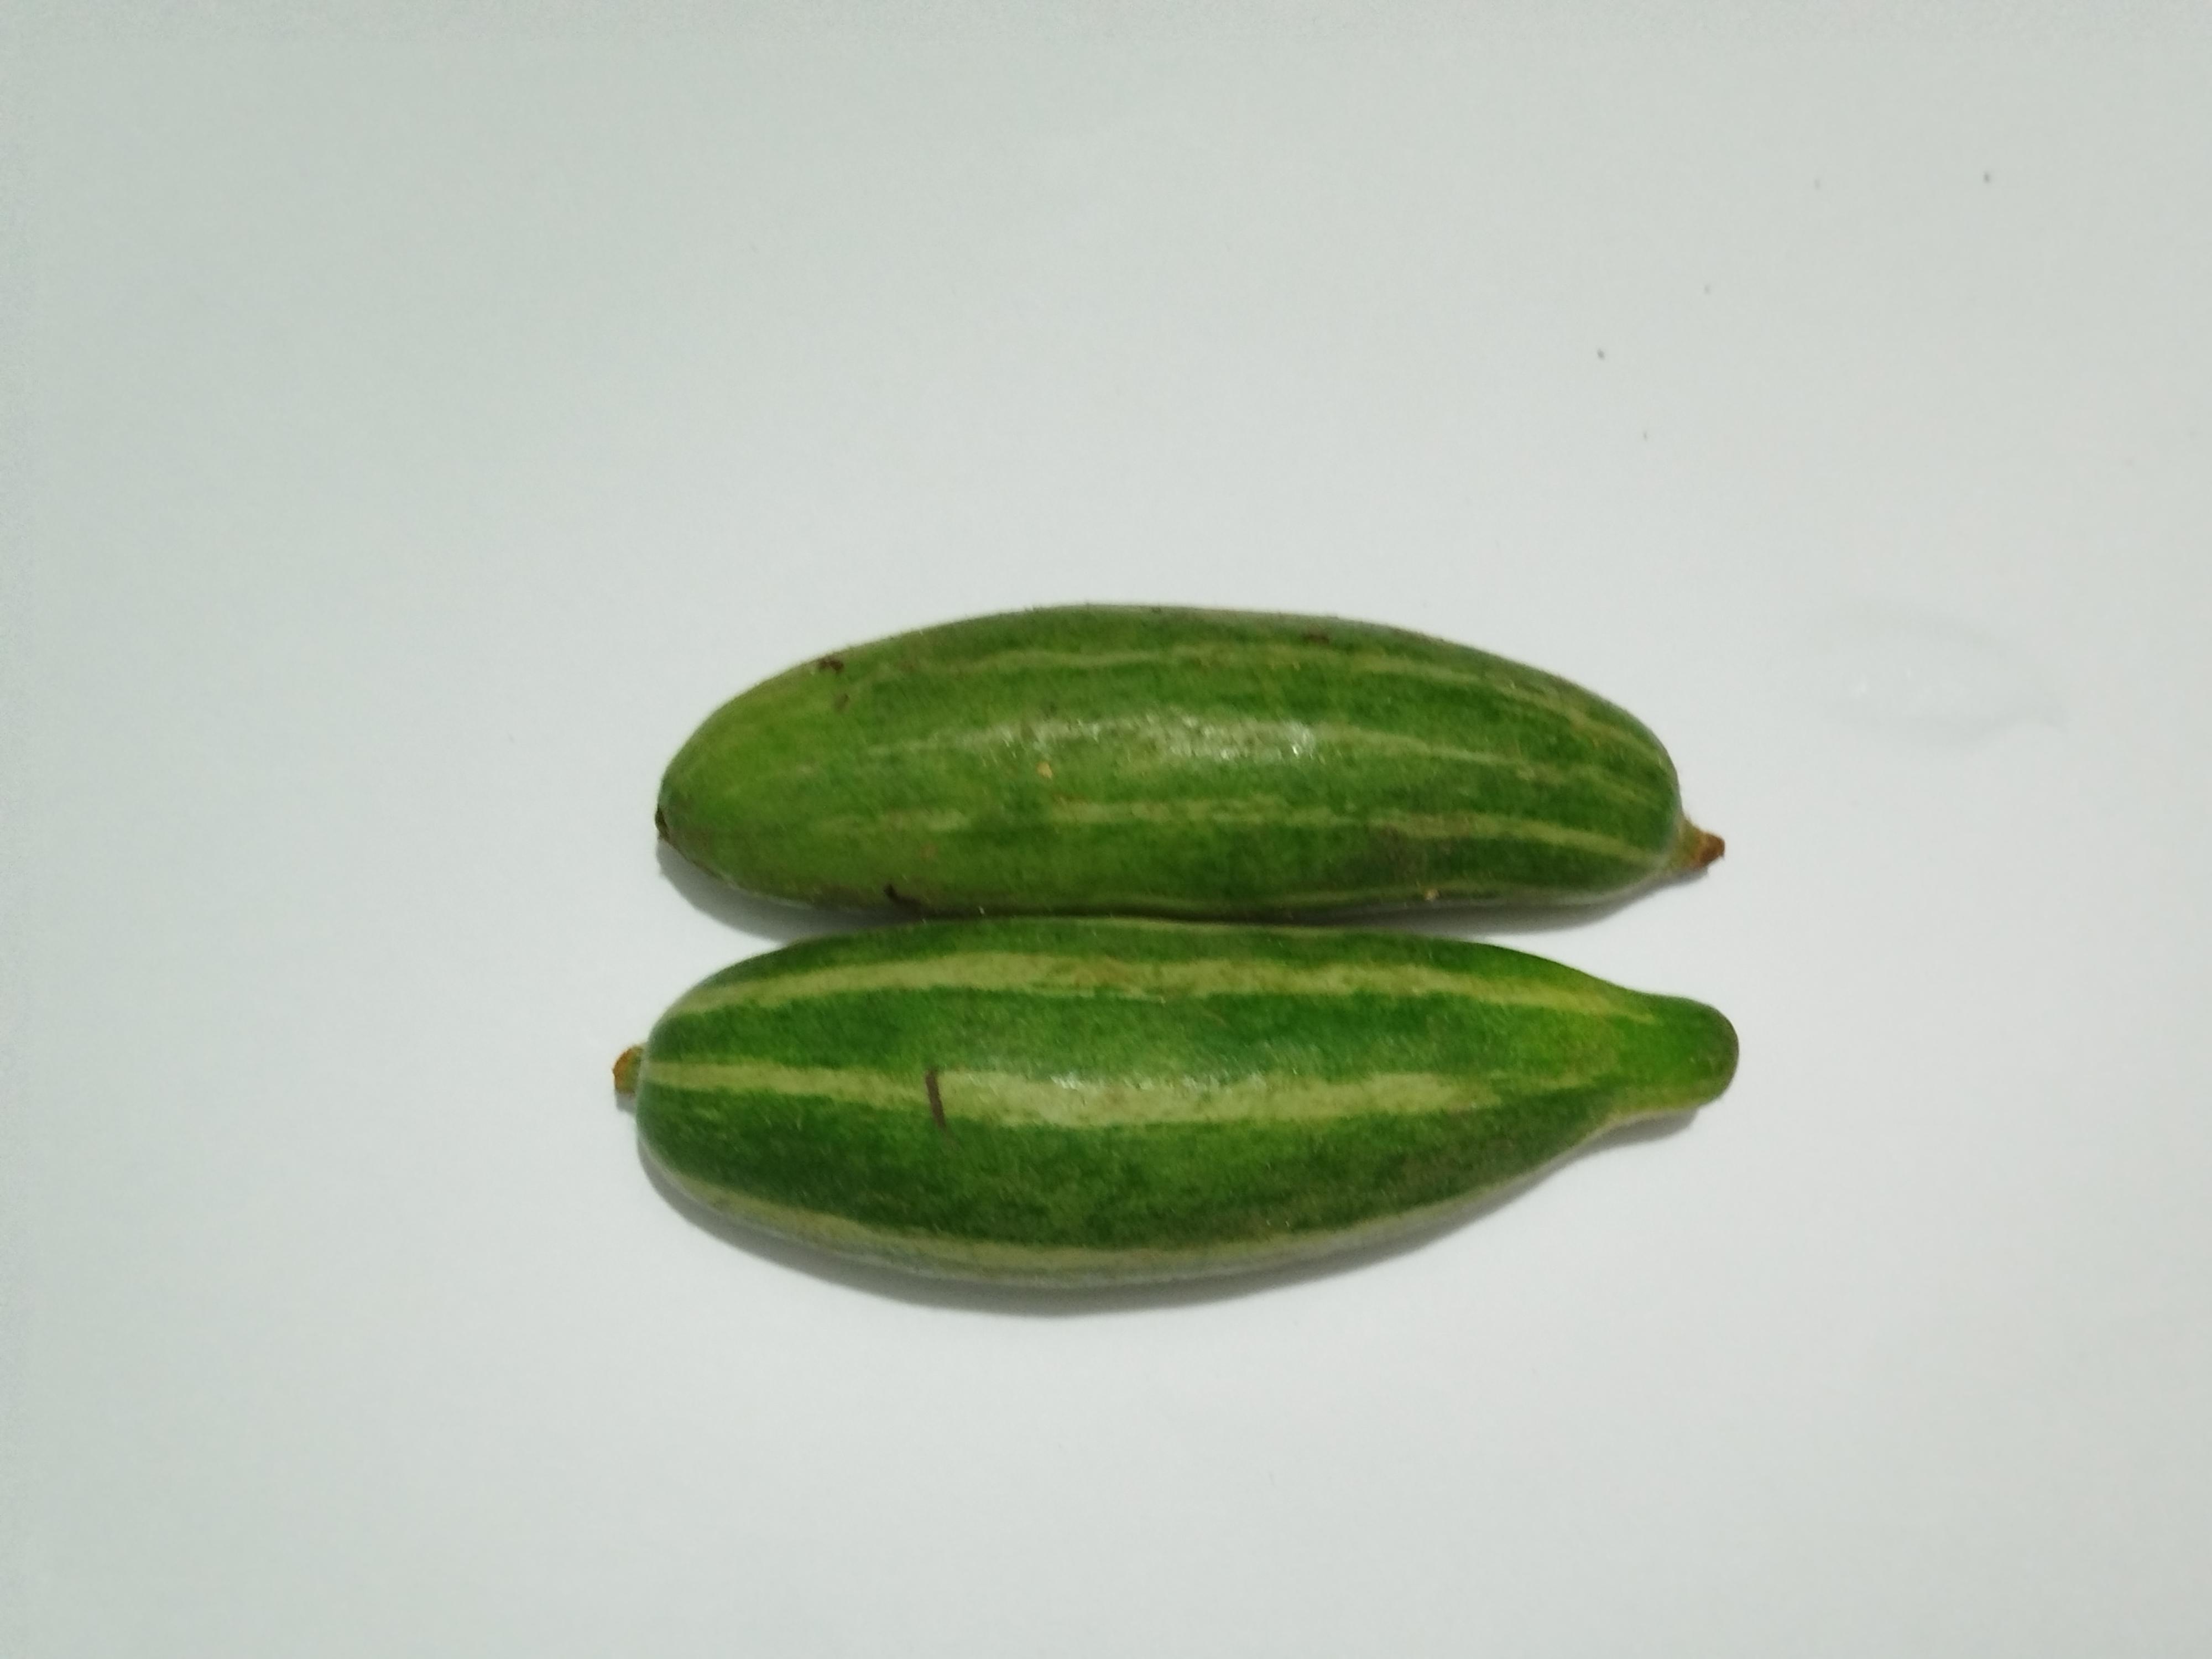
Label: Pointed gourd